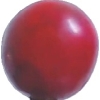
Label: cherry_wax_red